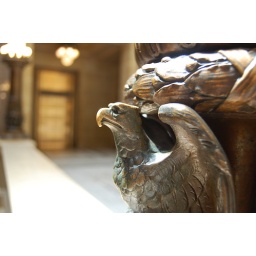
Eagle on a lamp in the capital building